János Szlepecz

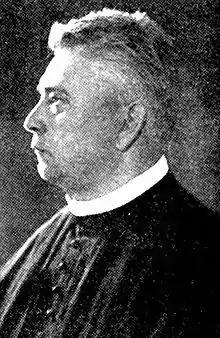
János Szlepecz in 1937

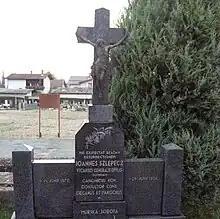
János Szlepecz's grave in Murska Sobota

János Szlepecz ( or "Ivan Slepec", June 14, 1872 – June 29, 1936) was a Slovene Roman Catholic priest, dean, and writer. He wrote in the Prekmurje Slovene dialect and also in Hungarian.